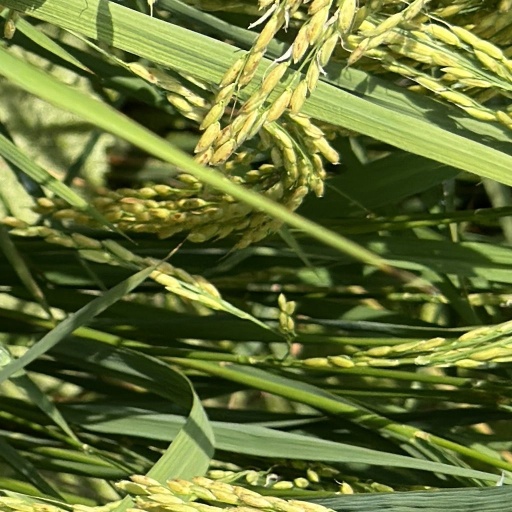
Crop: rice